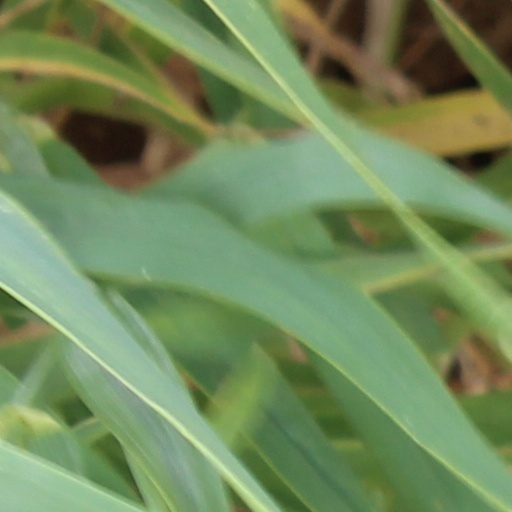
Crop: wheat